Andrew Johnson alcoholism debate

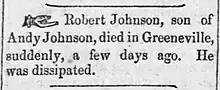
"Robert Johnson, son of Andy Johnson, died in Greeneville, suddenly, a few days ago. He was dissipated." ("Fayetteville Observer", Fayetteville, Tenn., April 29, 1869)

Given that alcoholism in family systems continues to be a subject of addiction research, it may be relevant that all three of Johnson's sons struggled with alcoholism, quite publicly in the case of Robert Johnsonhe was in the New York State Inebriate Asylum at the time of Grant's inauguration. Robert died of an overdose of alcohol and laudanum, but by some historians theorize that alcohol was also involved in the youthful deaths of Charles and Frank, which are otherwise attributed to accident and tuberculosis, respectively. Further, there are suggestions that David T. Patterson, who was married to Johnson's daughter Martha, had a drinking problem. During the impeachment process, Andrew Johnson himself wrote, "I have had a son killed, a son-in-law die during the last battle at Nashville, another son has thrown himself away, a second son-in-law is in no better condition. I think I have had sorrow enough without having my bank account examined by a Committee of Congress," referring to Charles, Dan Stover, Robert, and Patterson (a sitting U.S. Senator), respectively. In 1891, three months before Patterson's death, a newspaper article described him as "fallen before the same terrific curse which swept away the head of [Martha Johnson Patterson's] family and three talented boys." There are also two newspaper reports that William A. Browning, who worked as Johnson's personal secretary for many years, died of alcohol dependence at age 31.